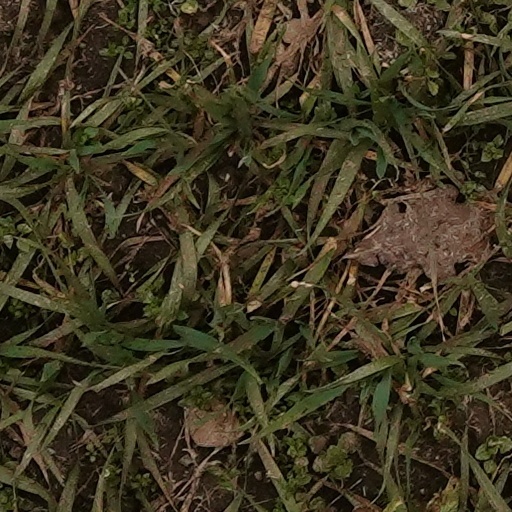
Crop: wheat